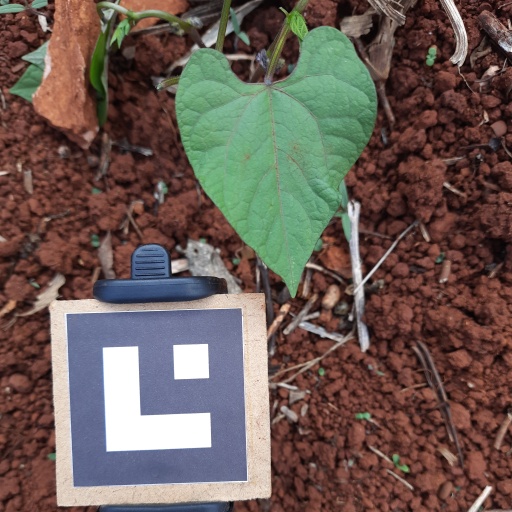
Observations: wavy surface, no eating holes, under shade